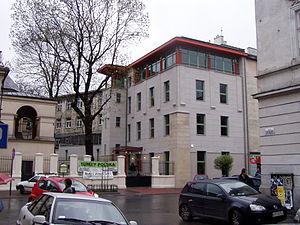
Le Centre communautaire juif de Cracovie est un centre éducatif et culturel juif qui a été créé en 2008 par une initiative de Sa Majesté Le Prince Charles de Galles. Le JCC est situé dans le Kazimierz, un quartier de Cracovie, sur la rue Miodowa. Il se situe en arrière de la Synagogue du Temple, dans l’ancien jardin et il juxtapose le bâtiment adjacent.